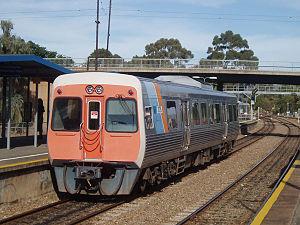
Le Train de banlieue d'Adélaïde est le réseau de trains de banlieue de la ville d'Adélaïde, en Australie. Il compte actuellement six lignes au départ de la gare d'Adélaïde.